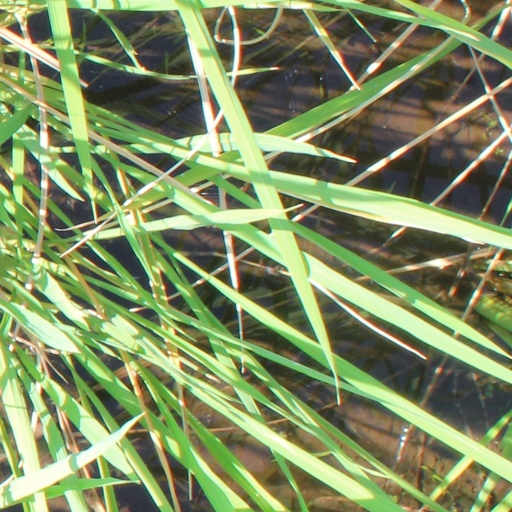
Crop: rice